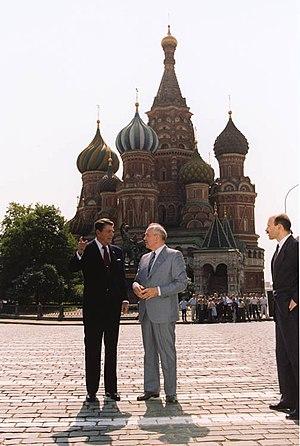
La Russie, en forme longue la fédération de Russie, est un état fédéral transcontinental. Elle est l'héritière de l'Empire russe et l'état continuateur de l'Union des républiques socialistes soviétiques.